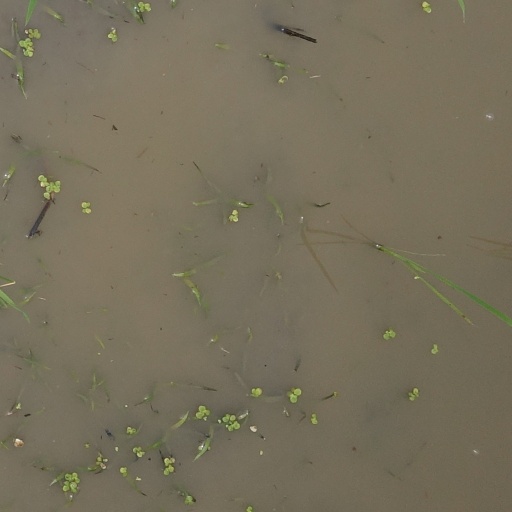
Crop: rice